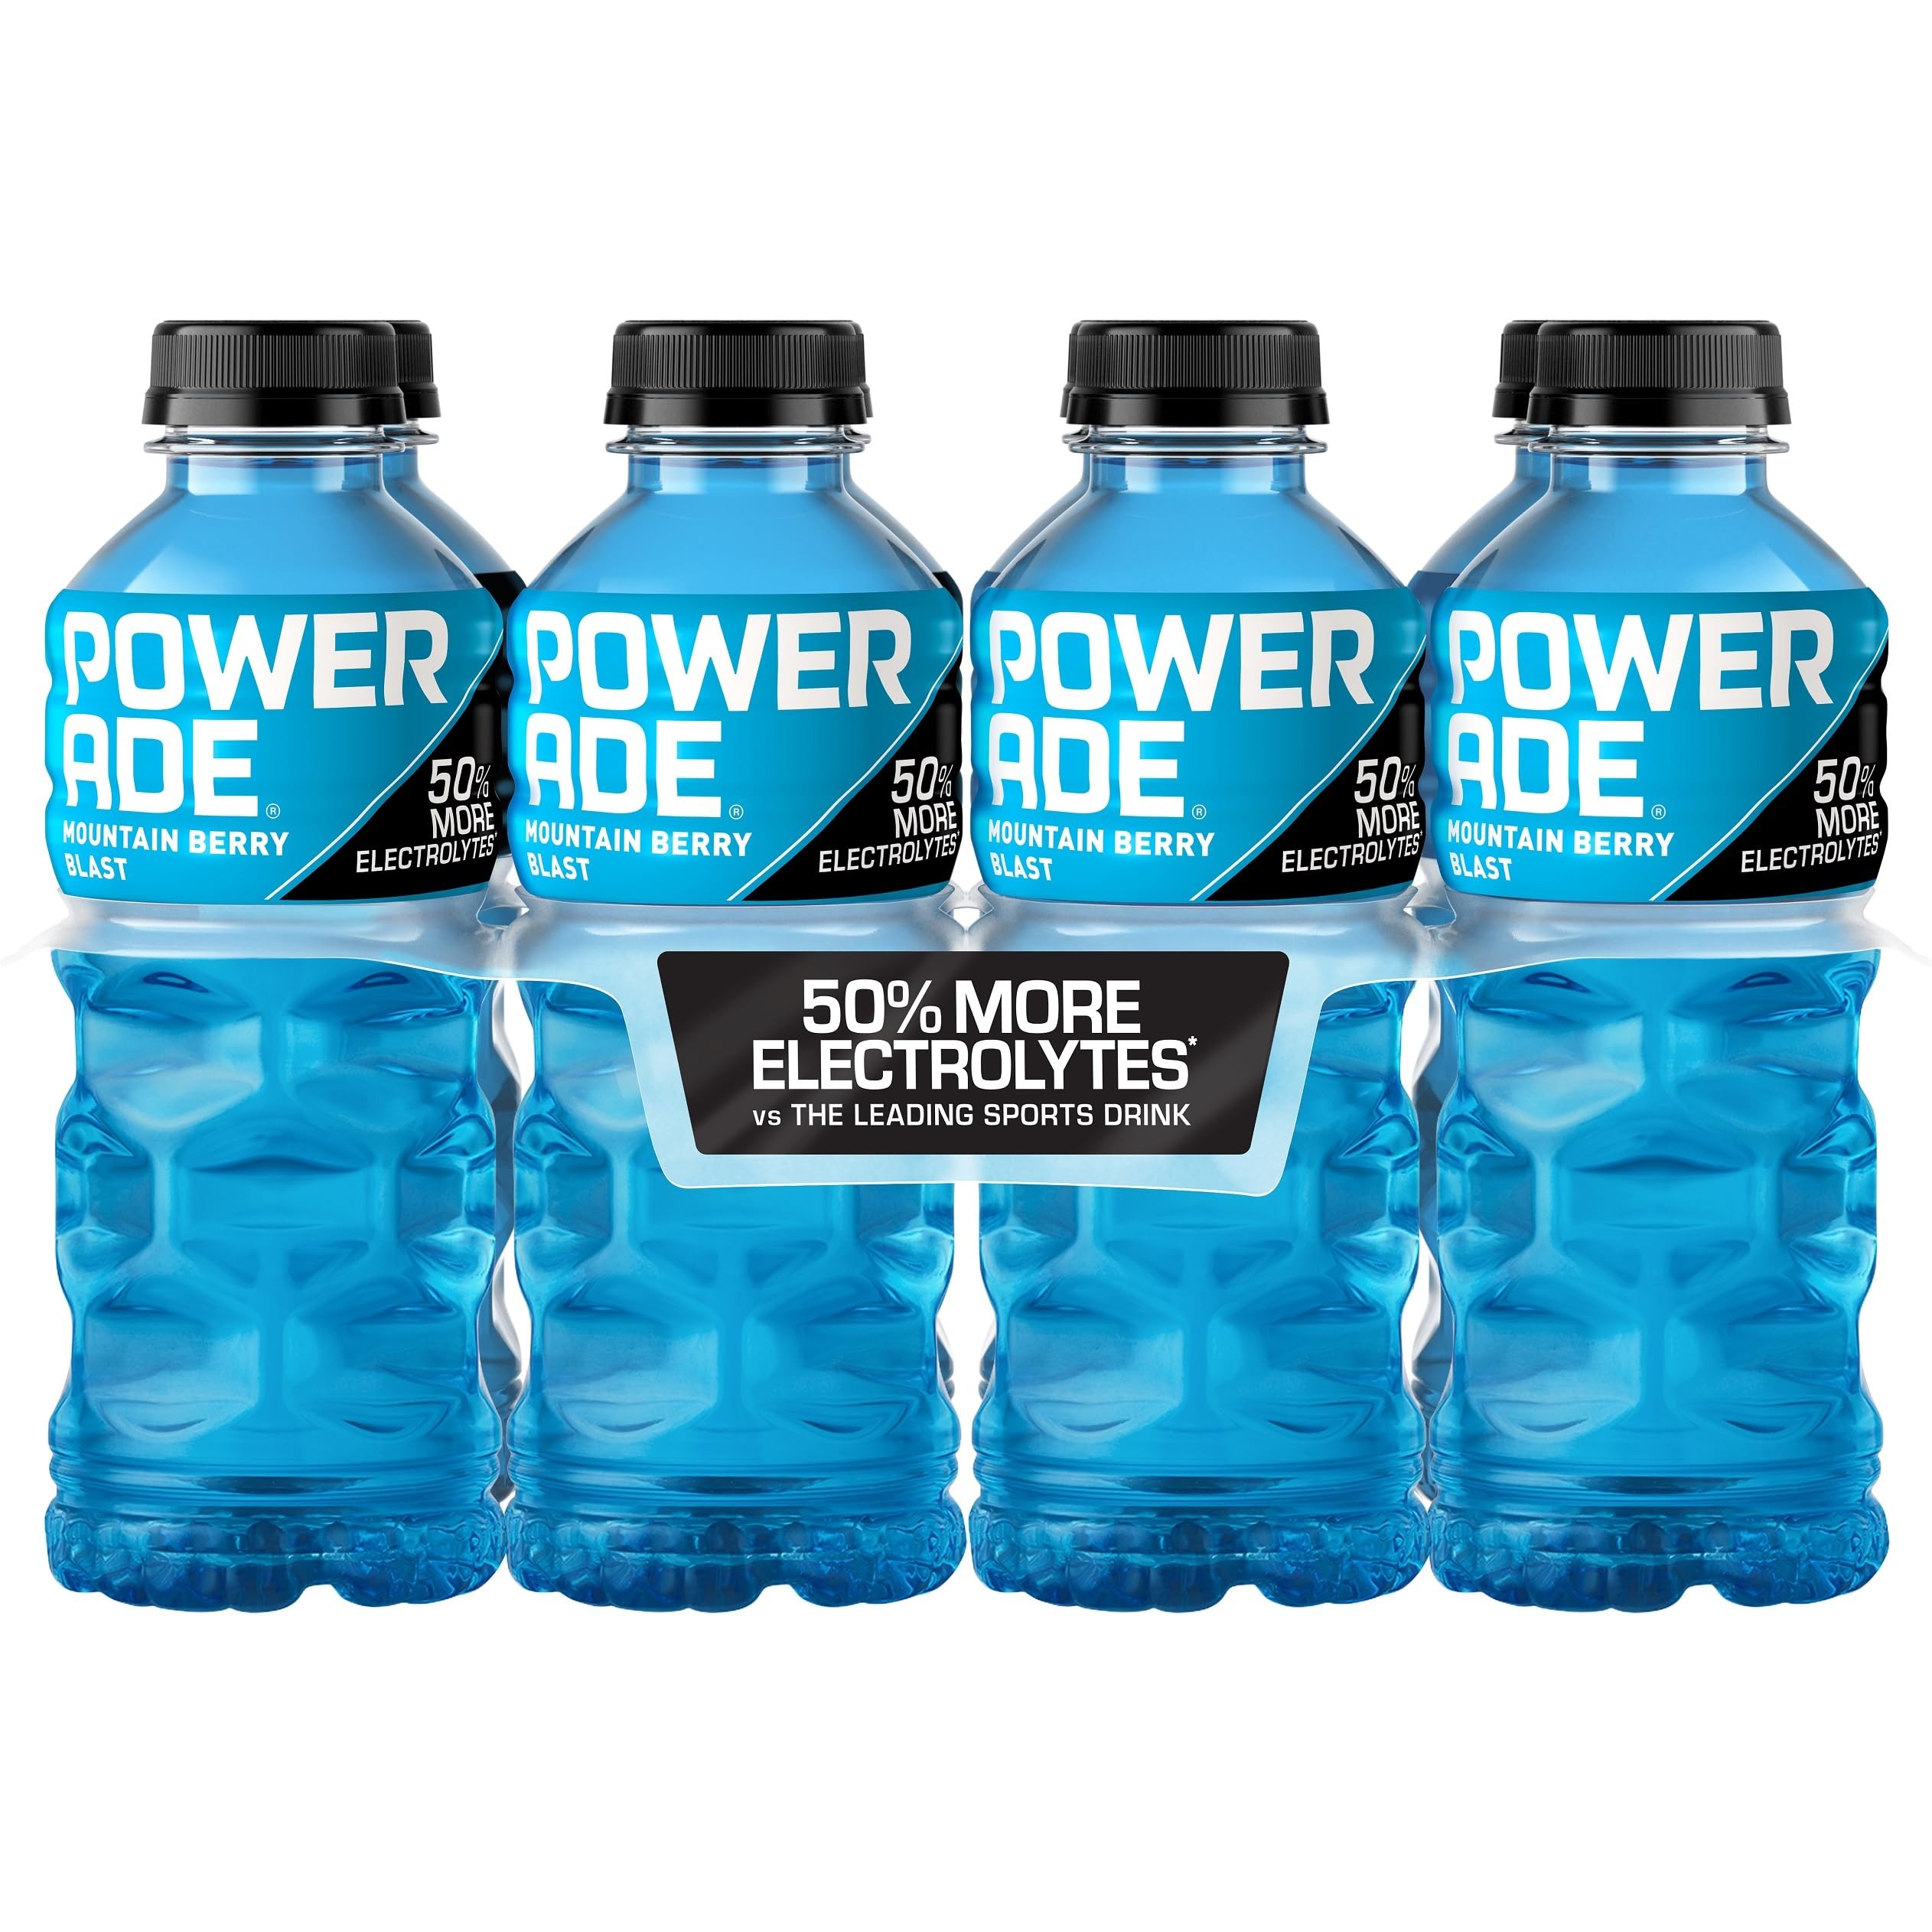
Item Name: POWERADE Mountain Berry Blast, 20 fl oz, 8 Pack
Bullet Point 1: Formulated with 50% more electrolytes - Per 20 fl oz: POWERADE - 400mg (Sodium), 130mg (Potassium); Leading Sports Drink– 270mg (Sodium), 80mg (Potassium)
Bullet Point 2: POWERADE contains four electrolytes - sodium, calcium, potassium and magnesium - and is specially formulated to help replenish these electrolytes lost in sweat during exercise
Bullet Point 3: POWERADE MOUNTAIN BERRY BLAST hydrates you with a flavor blend that includes the sweet and slight tart flavors of mixed berries. Stock up on Powerade today! It takes more.
Bullet Point 4: Helps replenish four key electrolytes lost in sweat
Bullet Point 5: Formulated with B-vitamins
Value: 20.0
Unit: Fl Oz

Price: 6.385